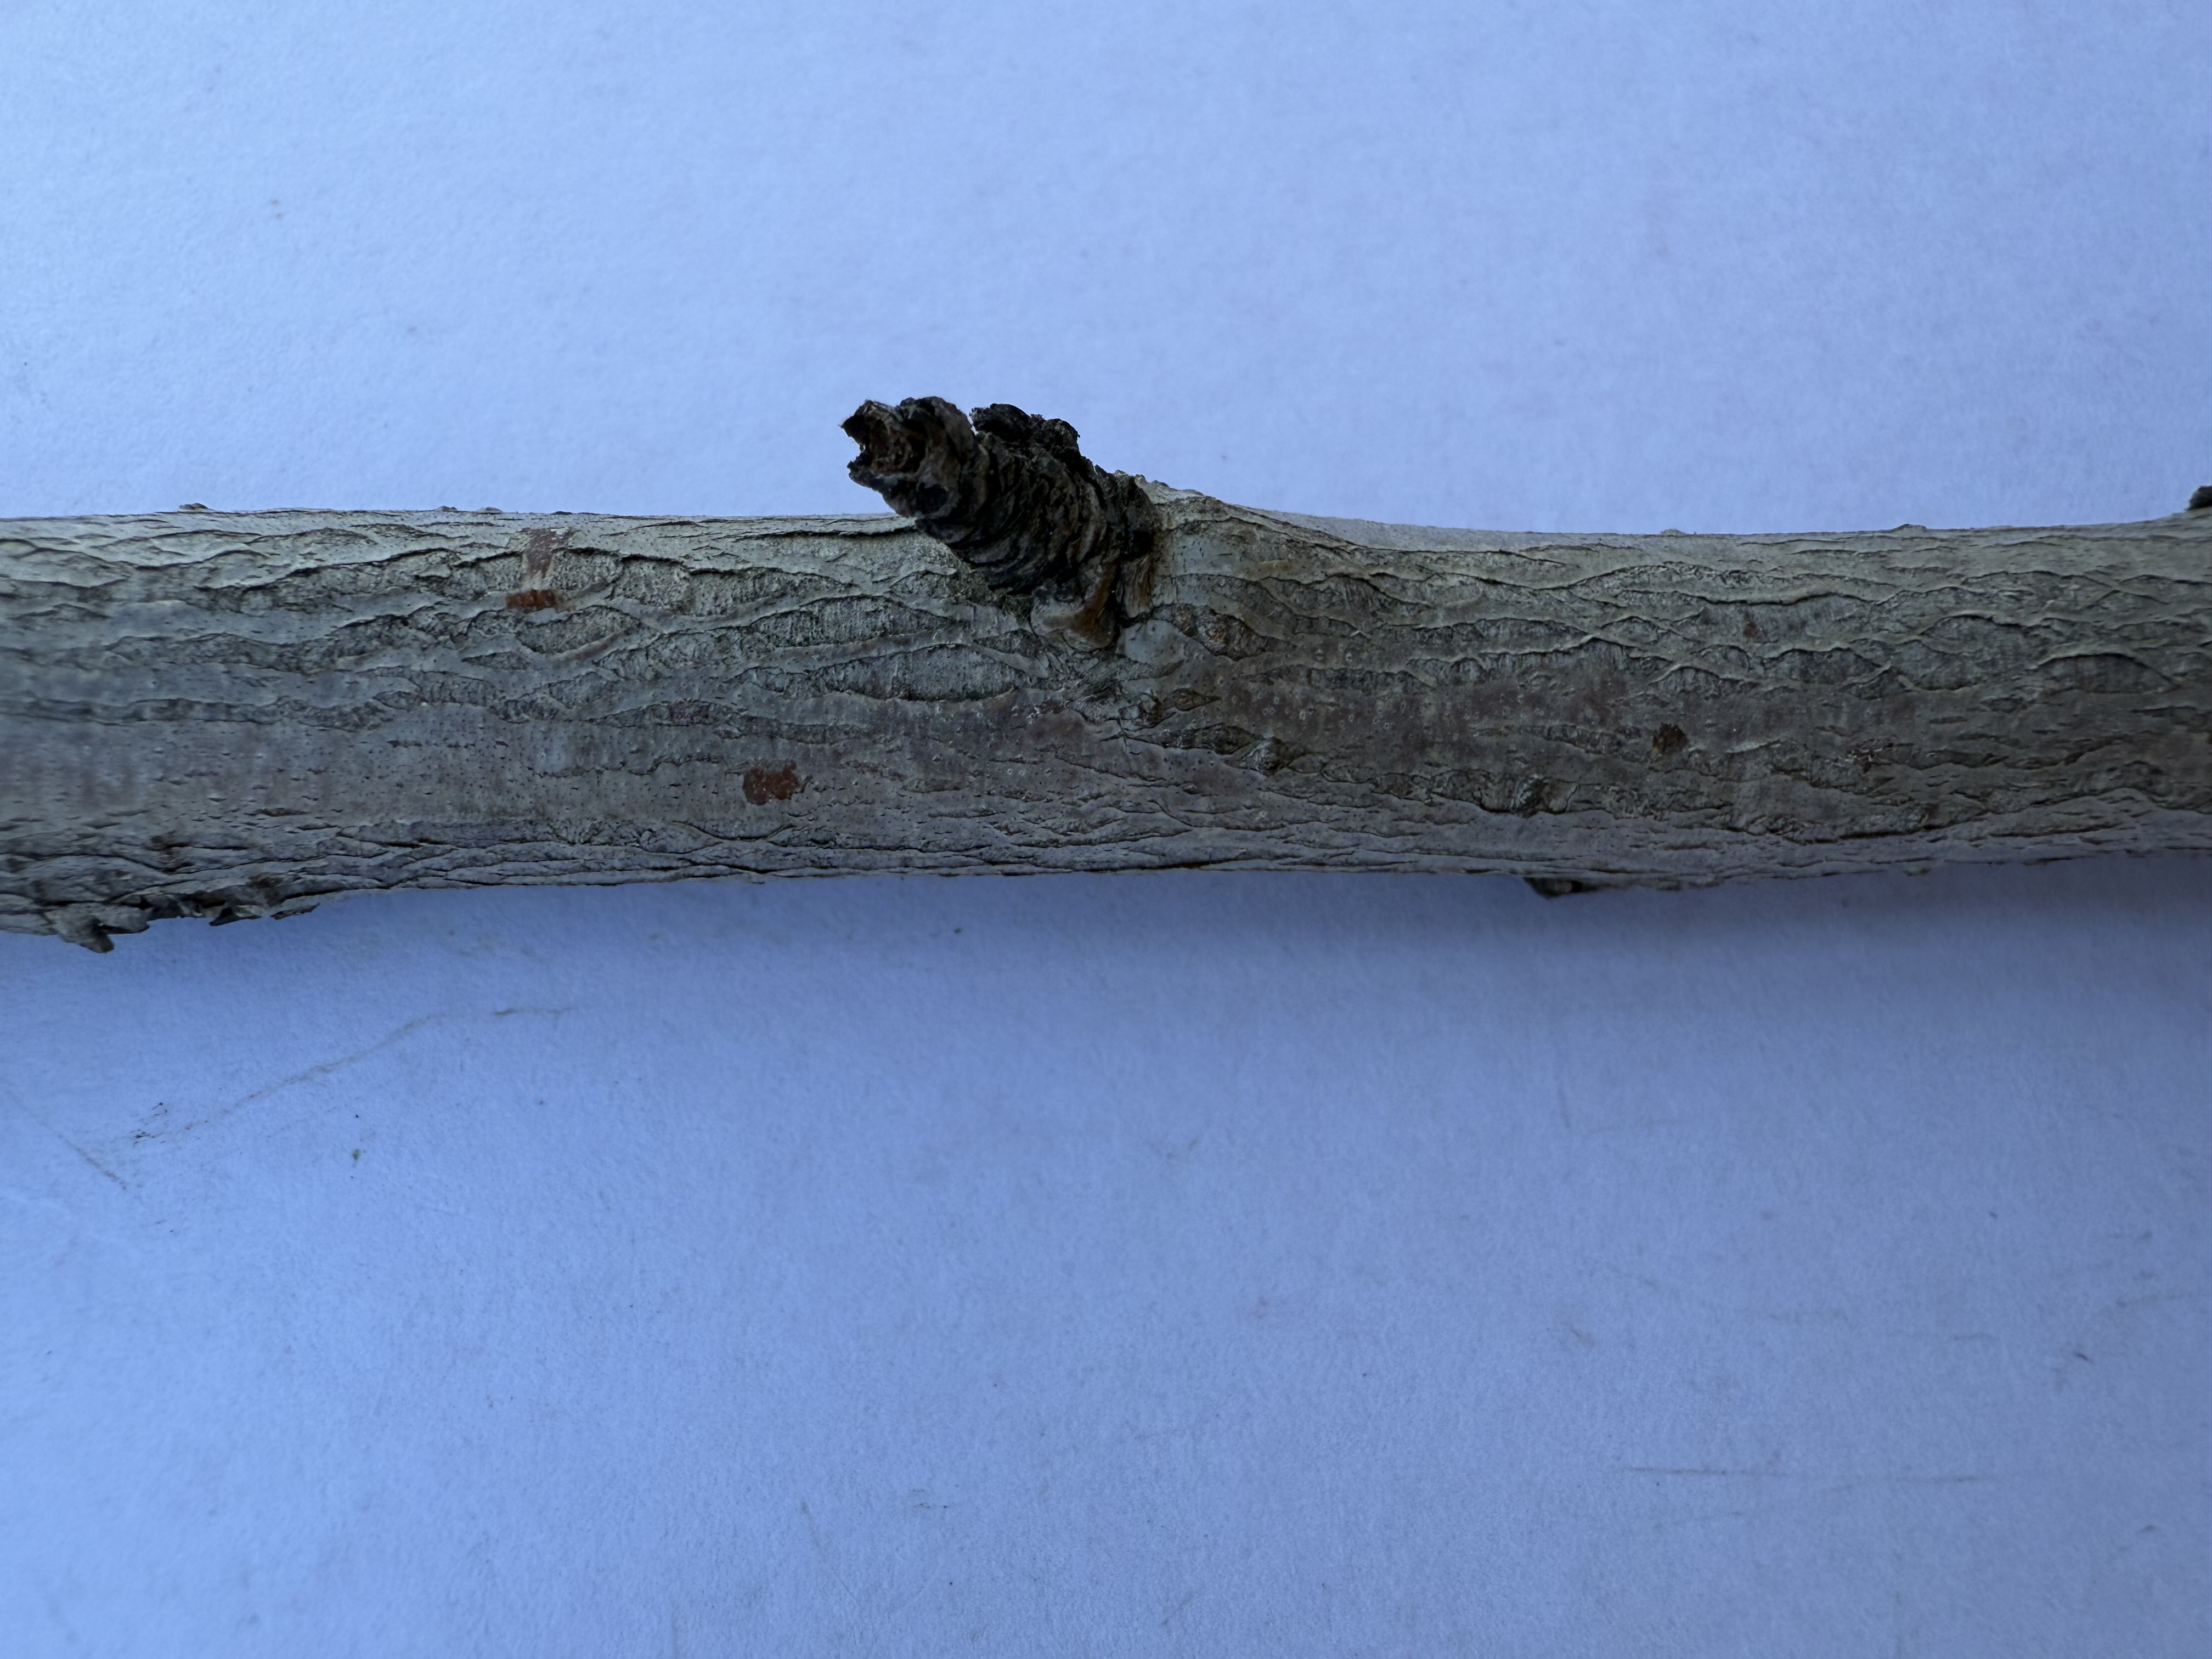
Variety: Hale Peach